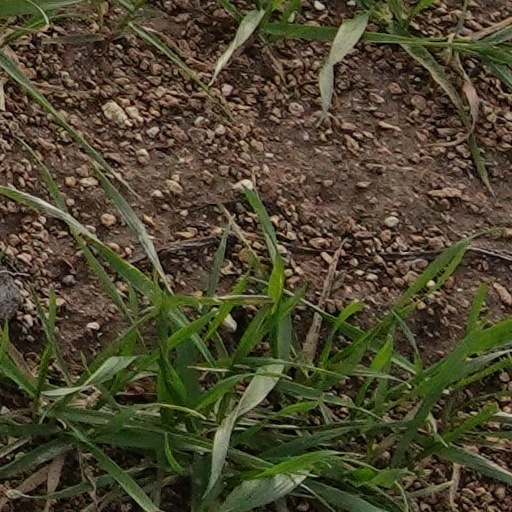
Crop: wheat